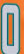
Number: 0